Birds Are Singing in Kigali

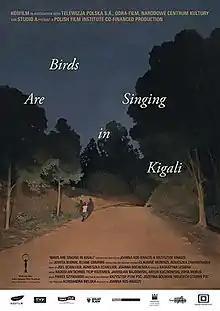
Film poster

Birds Are Singing in Kigali is a 2017 Polish drama film directed by Joanna Kos-Krauze and Krzysztof Krauze. The film tells the story of a Polish ornithologist who saves a Tutsi girl from certain death. Kos-Krauze completed the film after her husband died mid-production in 2014.